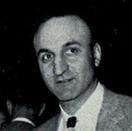
Age: 43